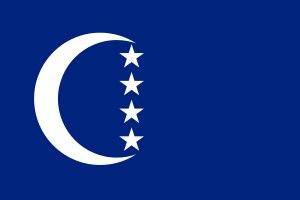
Grande Comore est un État fédéré de l'Union des Comores. C'est la plus peuplée et la plus grande des îles de l'archipel des Comores. Elle a pour capitale Moroni, qui est également la capitale fédérale de l'Union des Comores. La population de Grande Comore est d'environ 410 736 habitants en 2016.